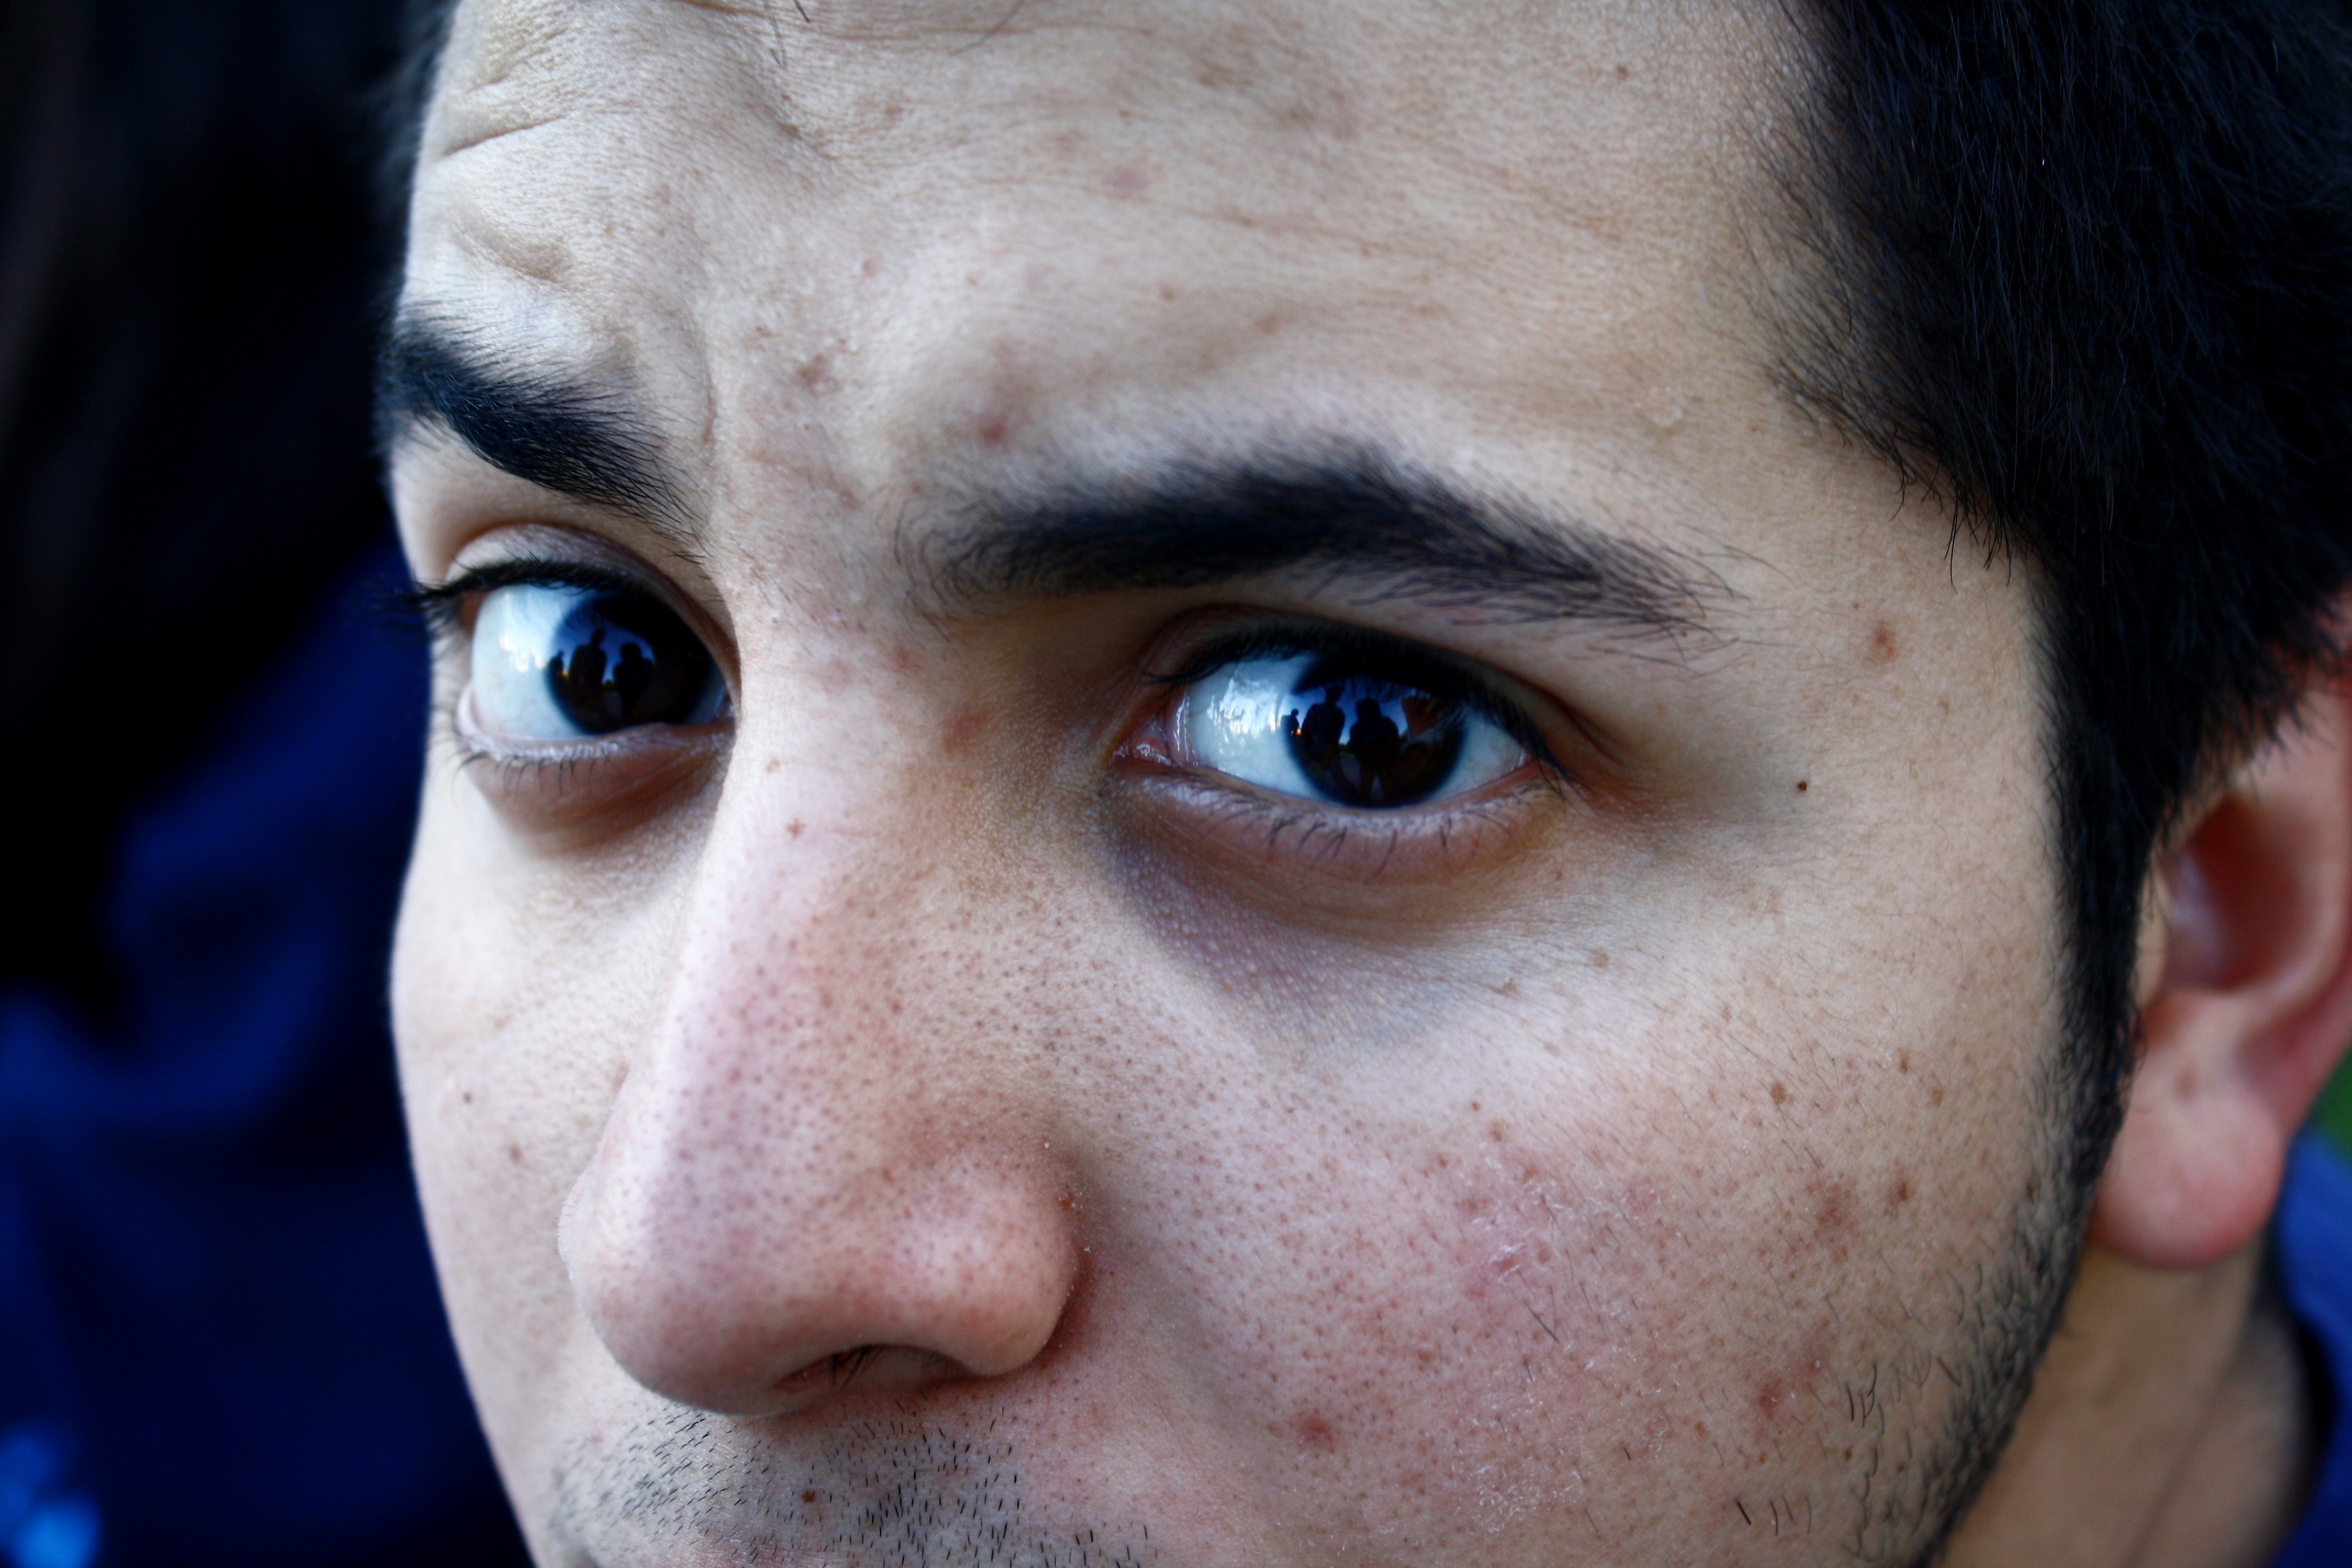
man, person, girl, woman, photography, portrait, model, color, blue, eyebrow, mouth, freckle, close up, human body, face, nose, eyes, eye, head, look, skin, beauty, organ, emotion, sense, portrait photography